Béla III of Hungary

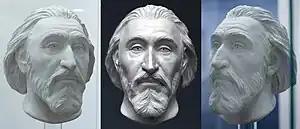
Facial reconstruction of King Béla III of Hungary at an exhibition of the Institute of Hungarian Research (Emese Gábor, 2023)

Béla's brother, Stephen III, died on 4 March 1172. Arnold of Lübeck, who was staying in Esztergom, recorded a rumor suggesting that Stephen had been poisoned by Béla's supporters, but no other source verifies this hearsay. Stephen III's widow, Agnes, left Hungary, although she was pregnant when her husband died. A Hungarian delegation visited Emperor Manuel and Béla in Sardica (now Sophia in Bulgaria). They demanded that "Béla be dispatched to them as king", because "the principle of justice looked toward him" after his brother's death, according to Kinnamos. Kinnamos also said that Emperor Manuel made Béla king after Béla "promised an oath to observe for the whole course of his life whatever would be beneficial" to the emperor and the Byzantines. A letter written by the Byzantine Emperor Isaac II Angelos in 1196 says that on the same occasion, Béla pledged that he would never support the Serbians if they fought against the Byzantine Empire.